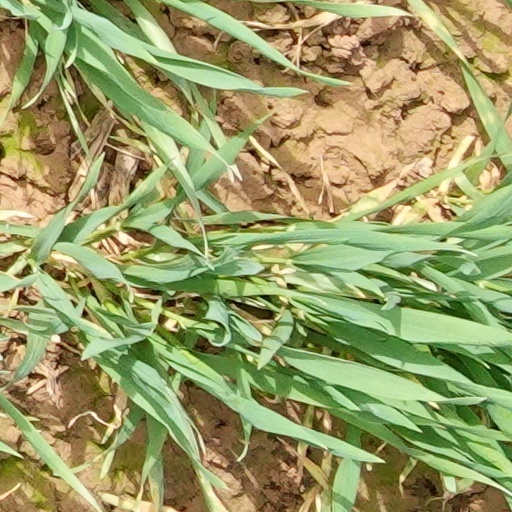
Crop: wheat